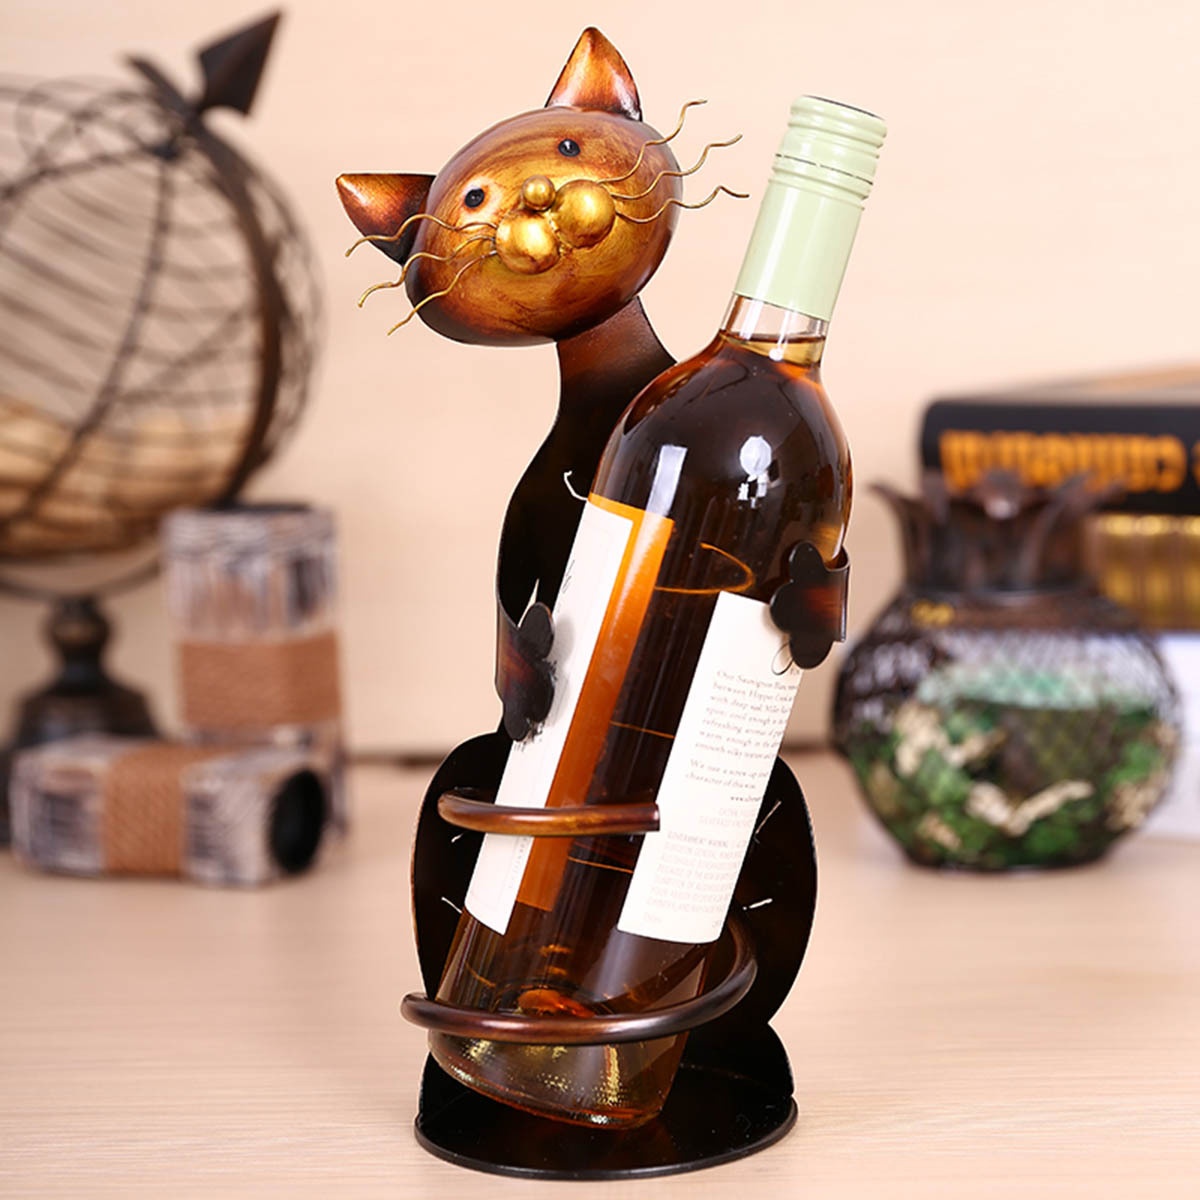
Creative cat holding wine rack
[Material]: Iron [Rule [made Product]: Cat hold wine rack [Size]: 117x1 10x33 1mm Description: Not only is it a regular bottle rack, it can also be used for home decoration. The creator is full of artistry: beautiful cat looks, tilted head and intimate legs - all of which seem to tell you that this wine is mine and you can't accept it. Isn't that cute? With high quality and environmentally friendly paint technology, it will not fall off, not rust. What a lovely and lovely cat! Don't you like it Features: Carving and hand - made metal. Environmental protection coating technology. Pretty cute, funny and humorous. Perfect for interior decoration: dining room, wardrobe, bar, kitchen, etc. Beautiful and practical. Features: Color: brown Material: chrome iron and baking paint
Brand: Kitchen & Dining
Category: Home & Garden > Kitchen & Dining > Barware > Wine Bottle Holders